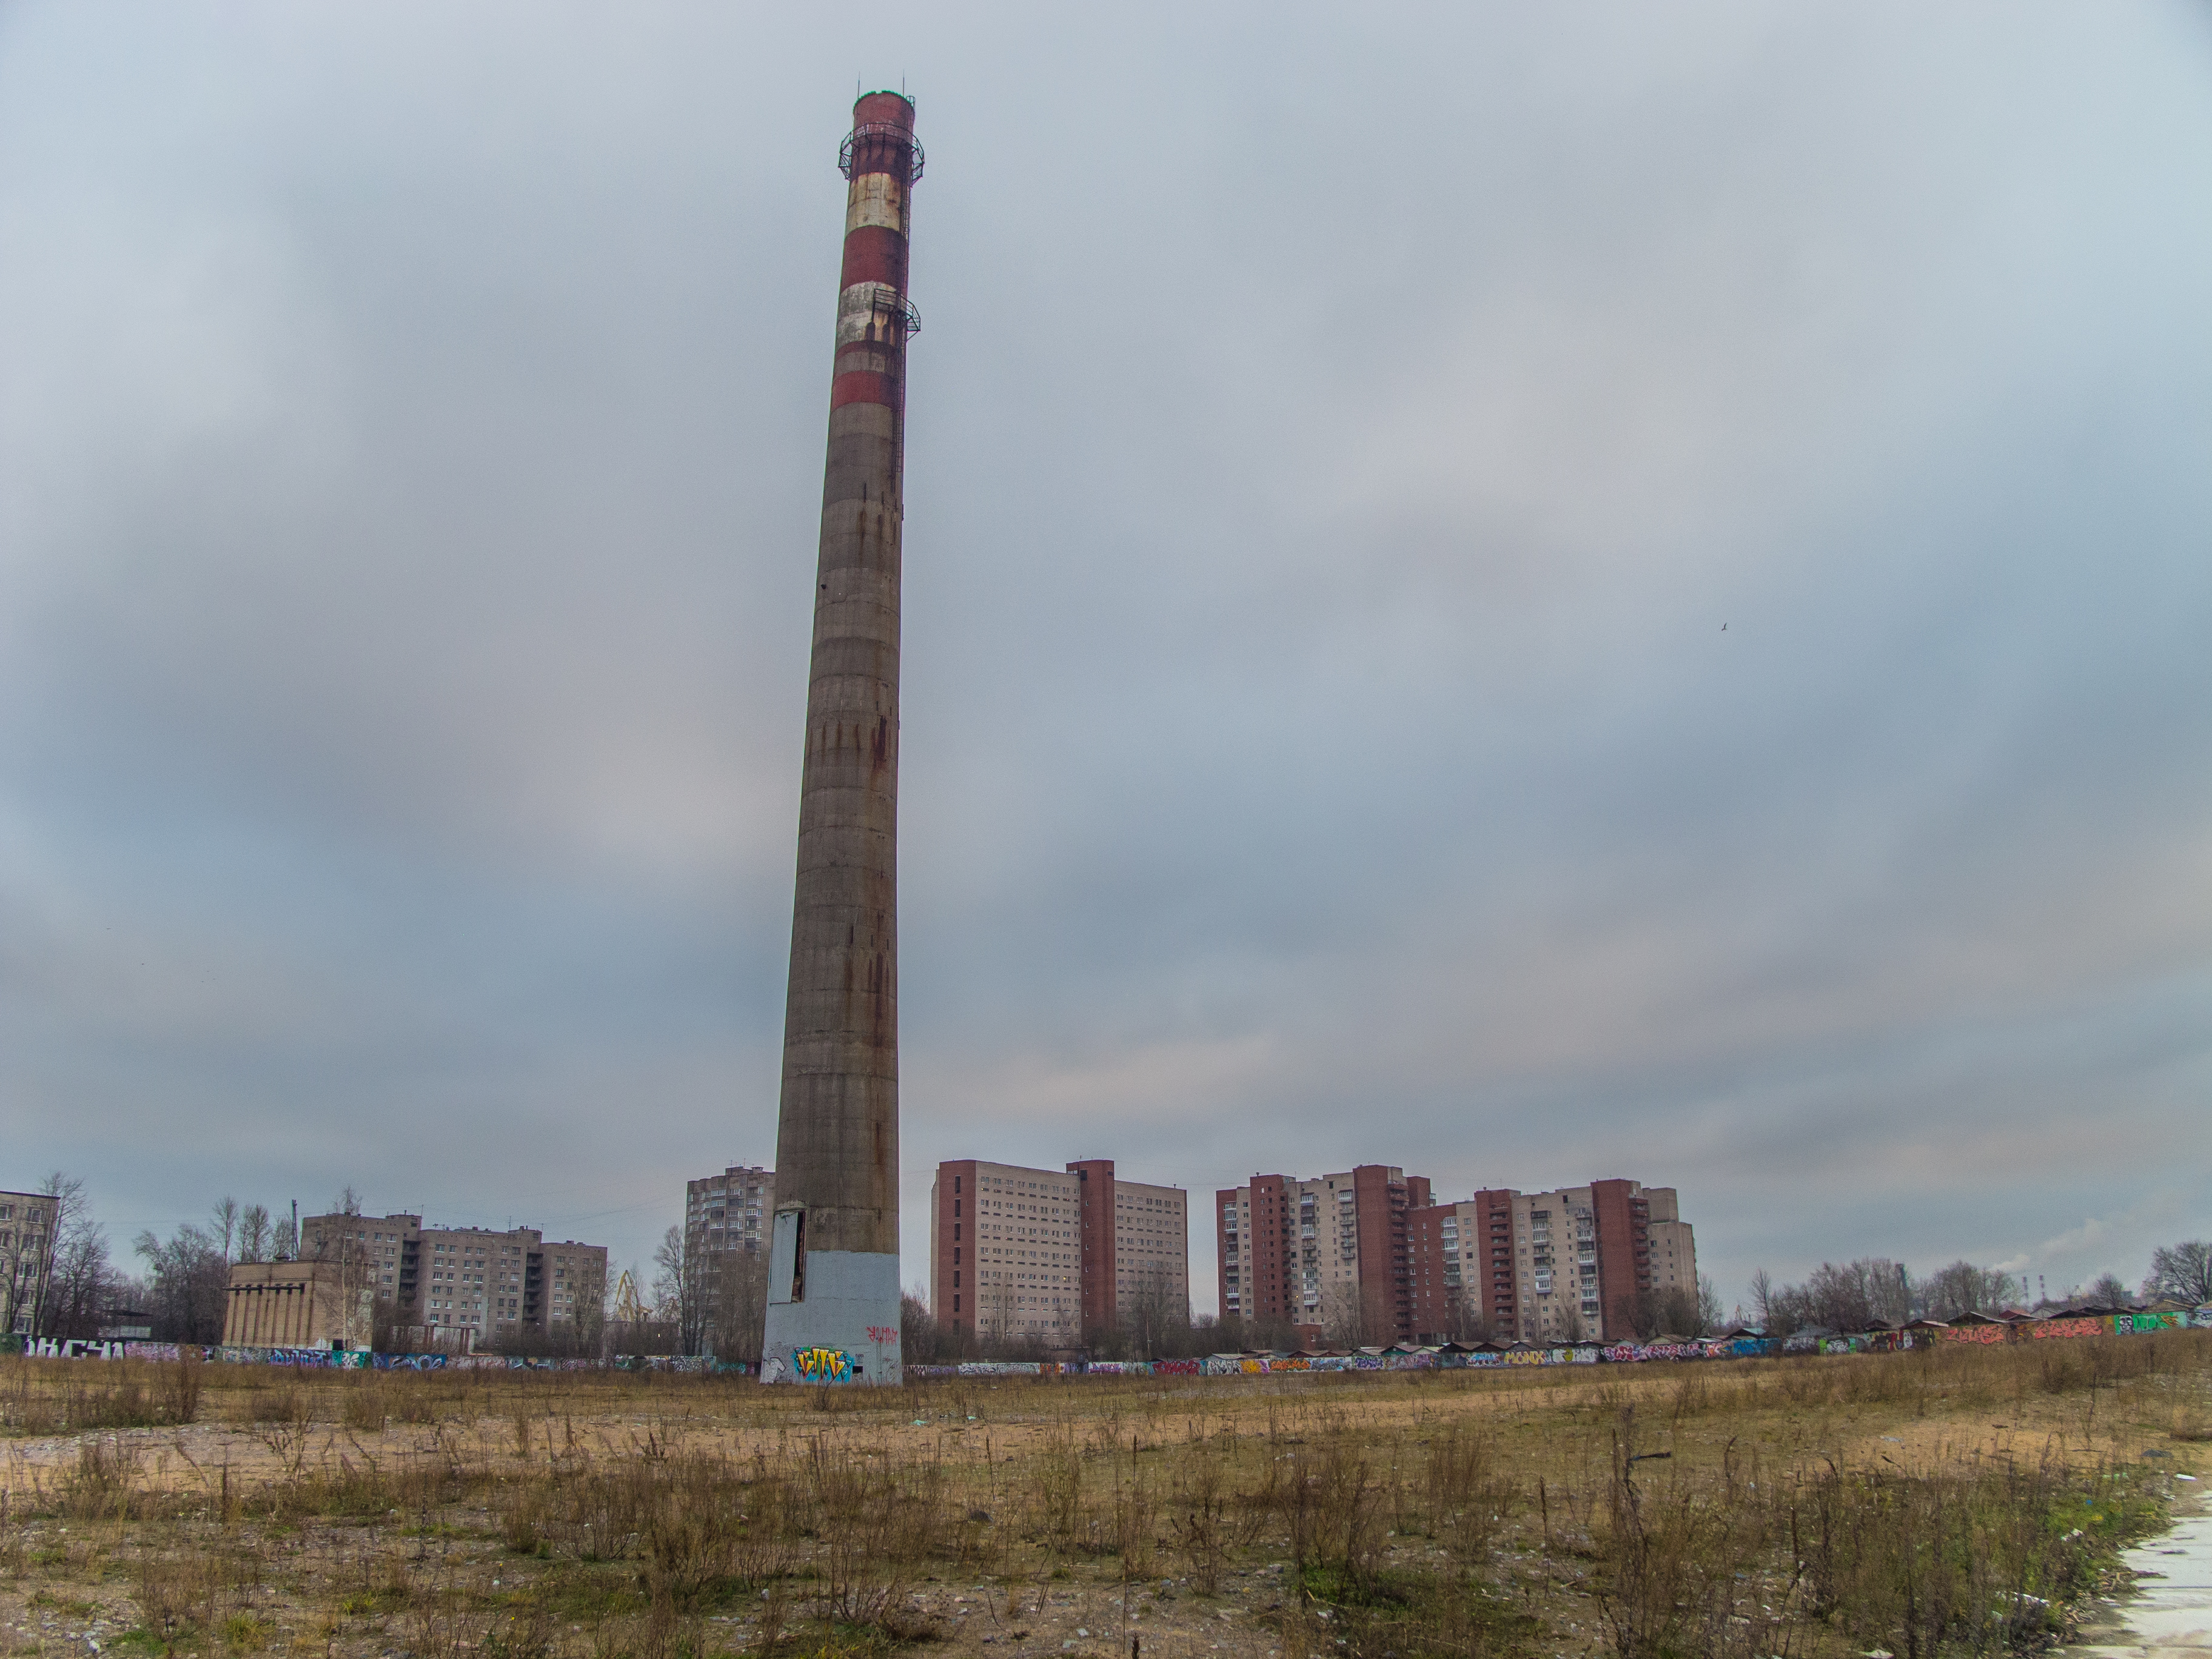
image, sky, daytime, cloud, atmosphere, tower, land lot, urban area, plain, Colorfulness, tower block, chimney, urban design, prairie, wetland, steppe